The Magnificent Matador

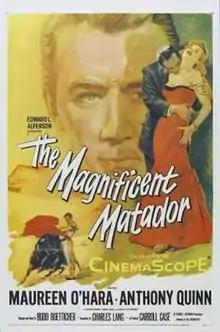
Theatrical release poster

The Magnificent Matador is a 1955 American drama film directed by Budd Boetticher and written by Budd Boetticher and Charles Lang. The film stars Maureen O'Hara, Anthony Quinn, Manuel Rojas, Richard Denning, Thomas Gomez, Lola Albright, William Ching and an early appearance of Stuart Whitman. The film was released on May 24, 1955, by 20th Century Fox.